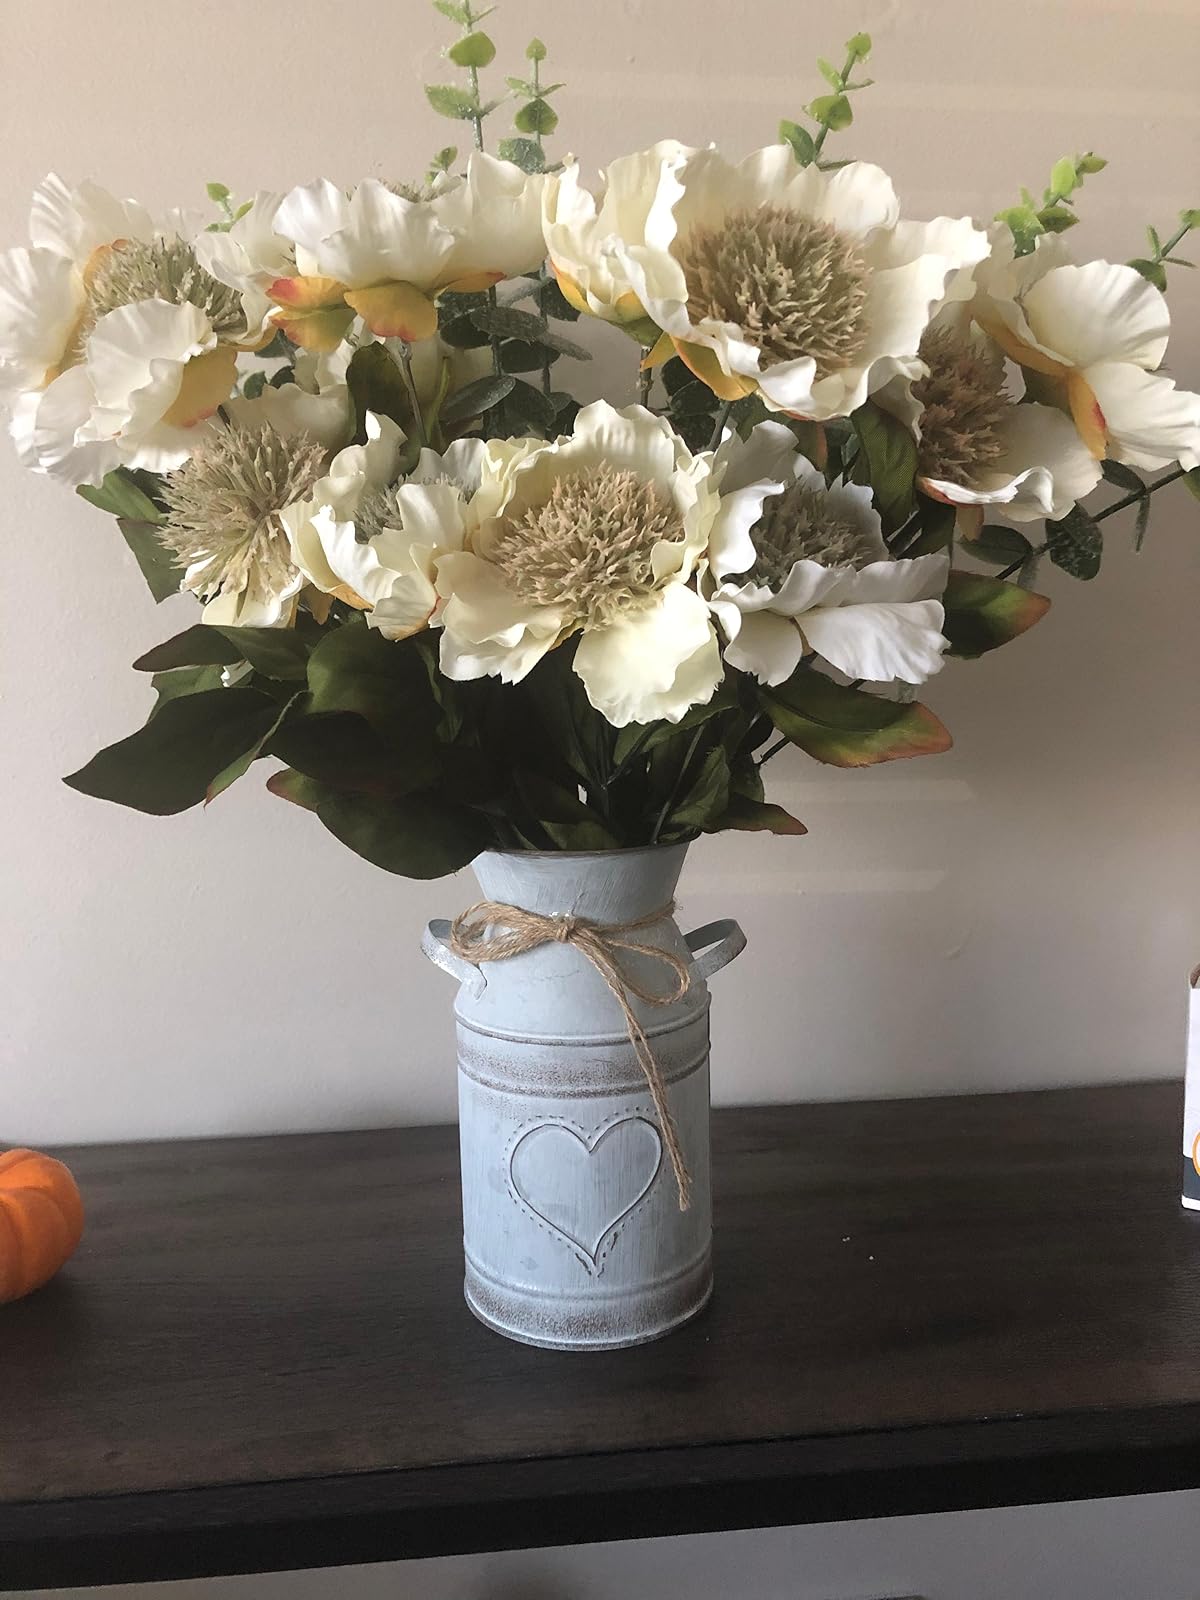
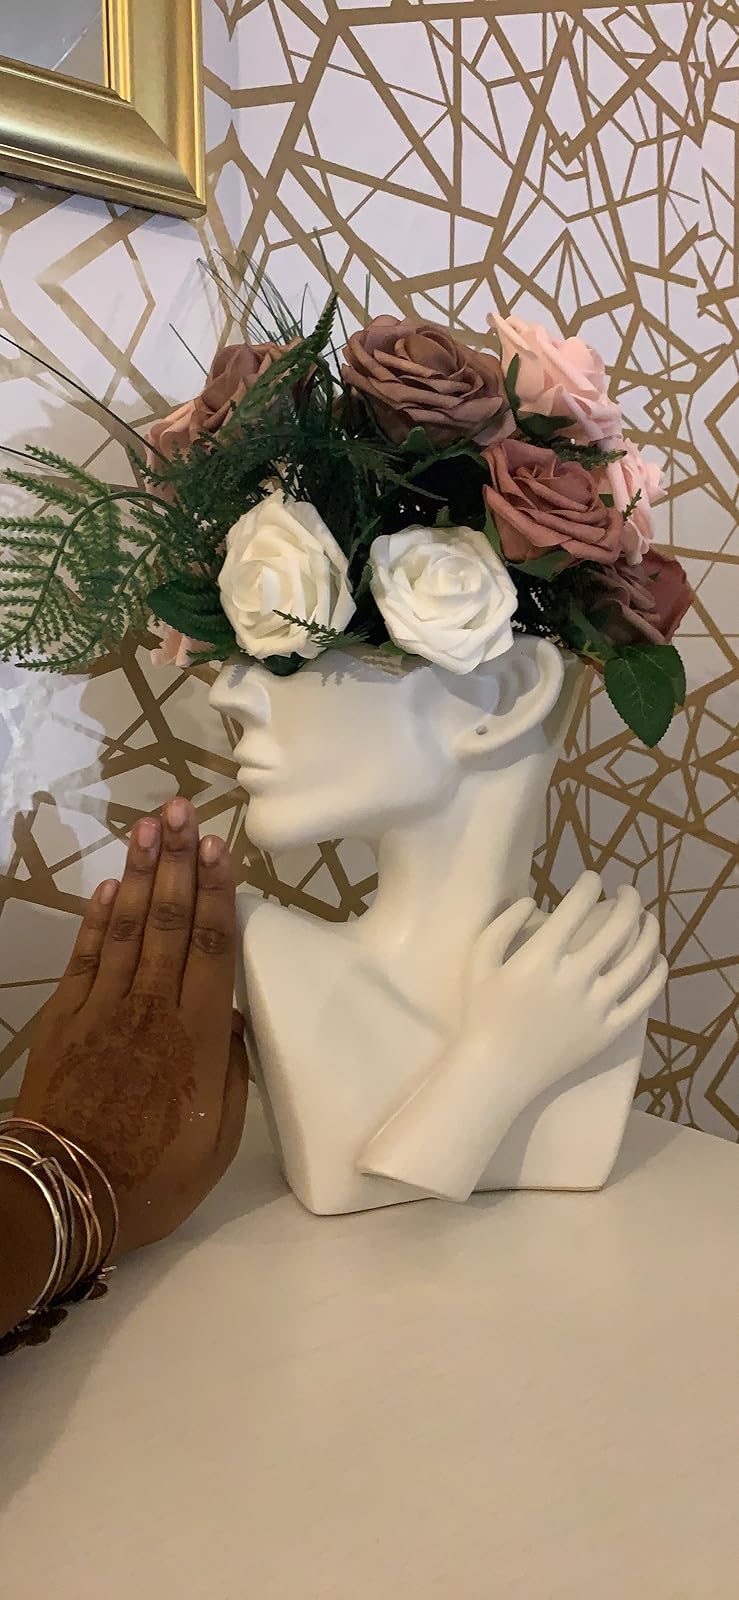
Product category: vase
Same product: no